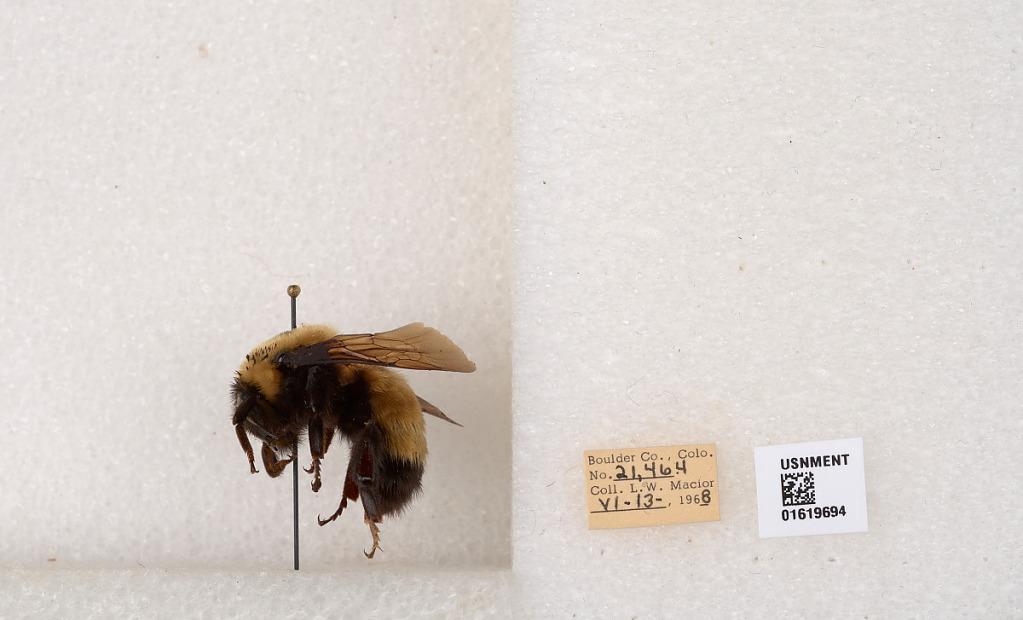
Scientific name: Bombus (Bombus) nevadensis Cresson